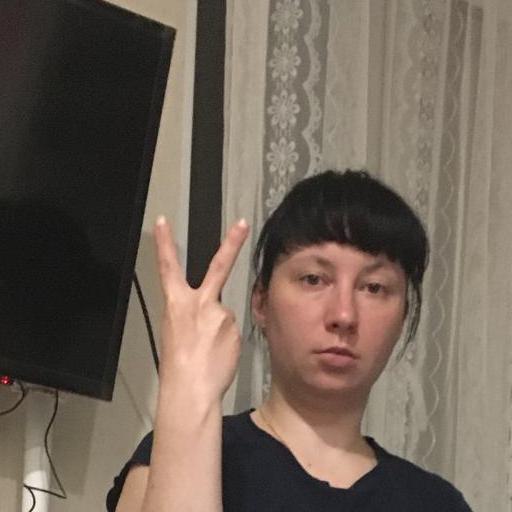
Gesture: peace_inverted